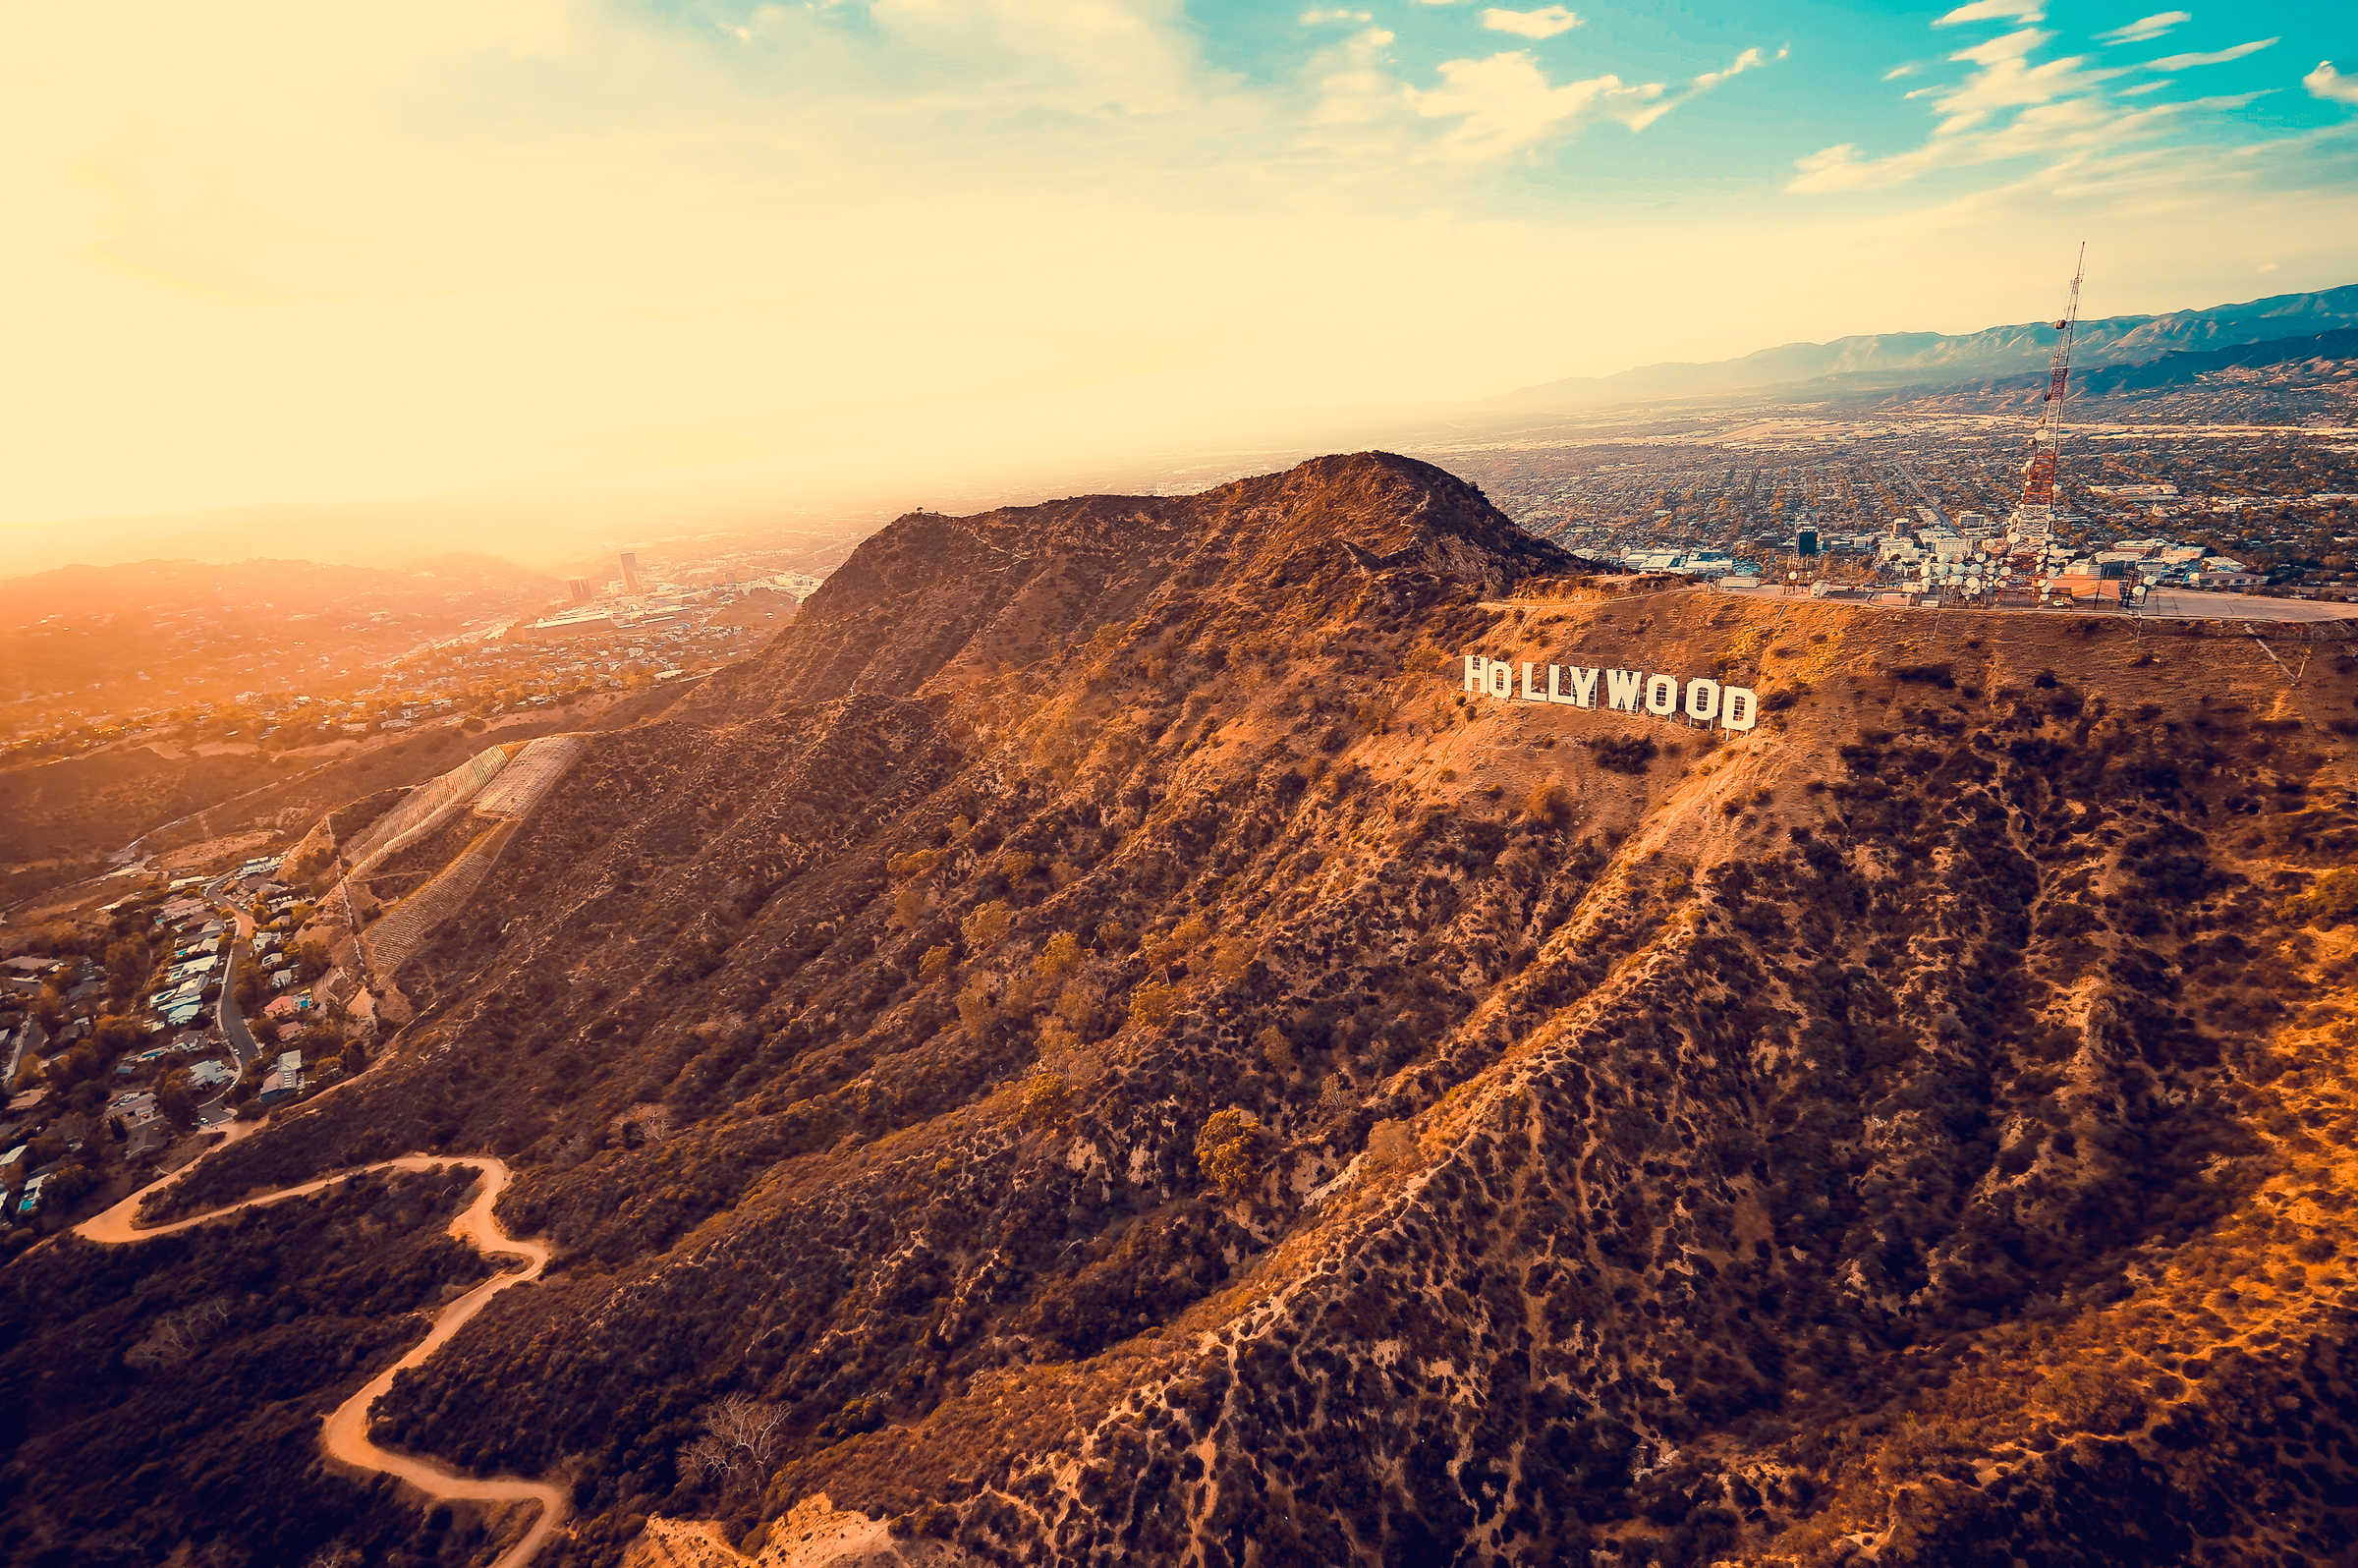
landscape, nature, horizon, mountain, sunrise, sunset, sunlight, morning, hill, dawn, dusk, soil, summit, plateau, landform, aerial photography, geographical feature, mountainous landforms